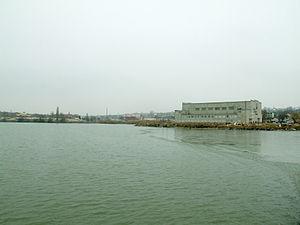
Ovidiopol est une commune urbaine de l'oblast d'Odessa, en Ukraine. Sa population s'élevait à 11 662 habitants en 2019.